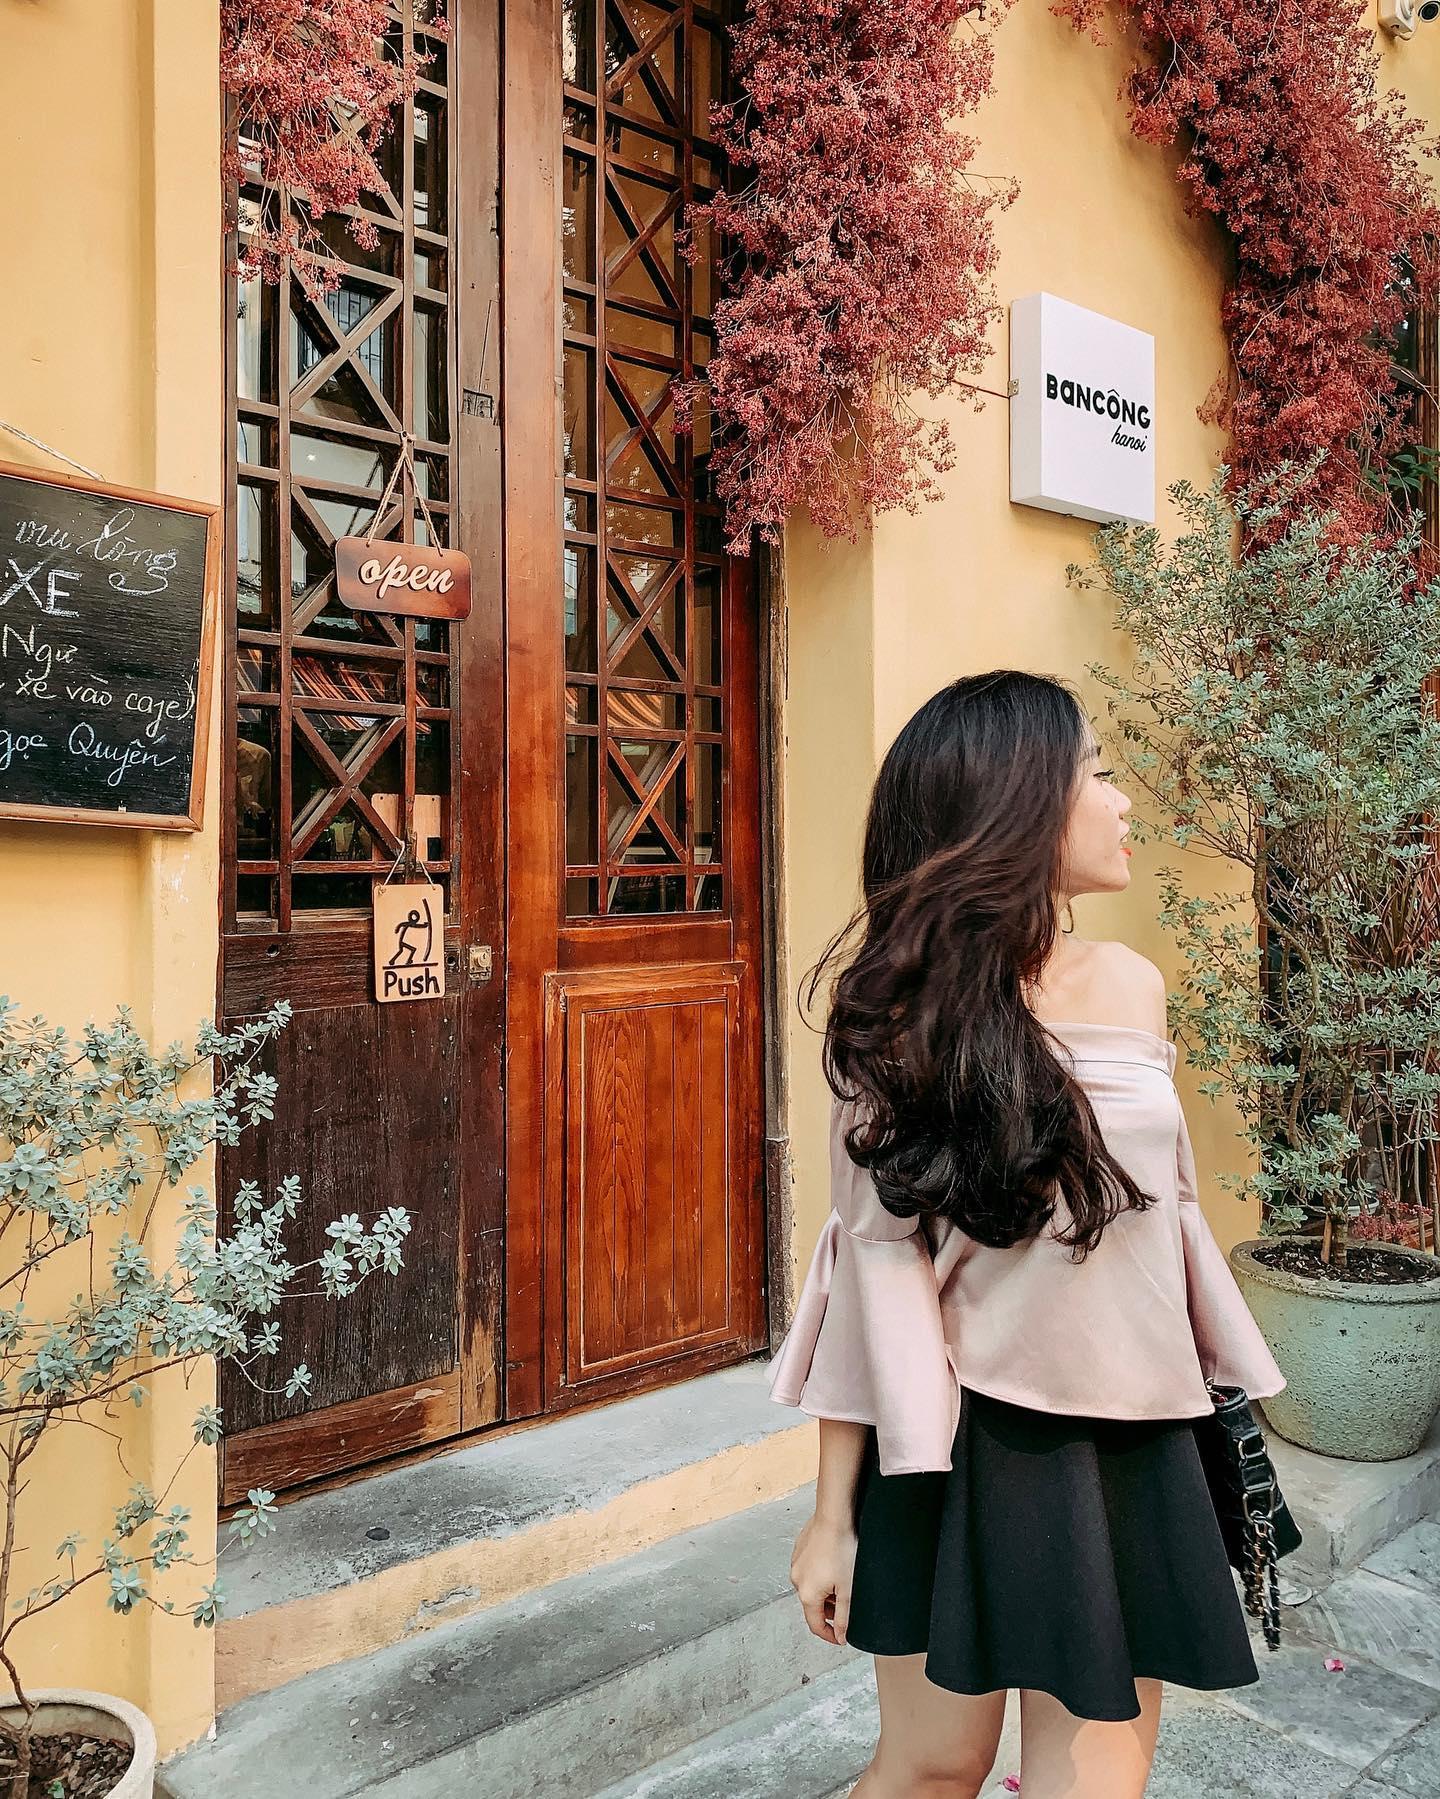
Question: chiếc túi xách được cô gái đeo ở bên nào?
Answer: chiếc túi xách được cô gái đeo bên trái